Sex position

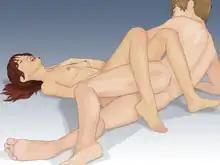
The T-square position

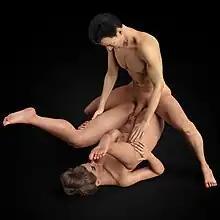
A man and a woman having sex in the piledriver position

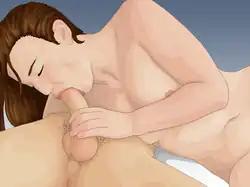
Modern drawing of fellatio

These positions are more innovative, and perhaps not as widely known or practiced as the ones listed above.